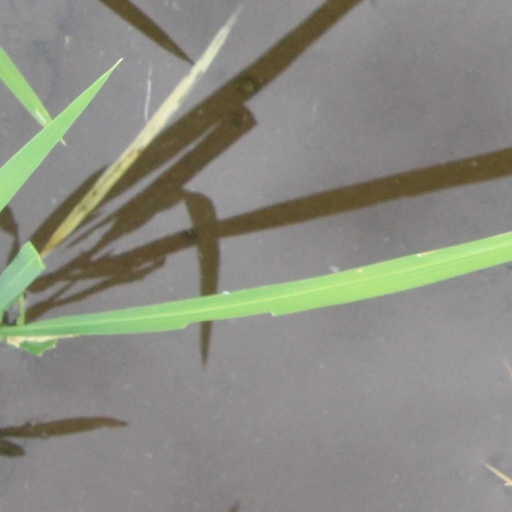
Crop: rice